Nuclear labor issues

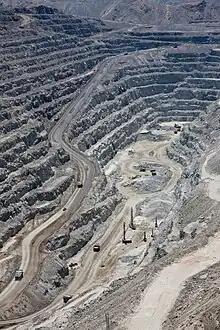
Rössig open-pit uranium mine near Arandis, Namibia

Namibia's Rössing Uranium Mine is the longest-operating open-pit uranium mine, and one of the largest in the world. The company is owned and operated by Rio Tinto, one of the world's largest mining groups, and Rössing Uranium Limited. The uranium mill tailings dam has been leaking for a number of years, and on January 17, 2014, a catastrophic structural failure of a leach tank caused a major spill. The France-based laboratory, Commission de Recherche et d'Information Independentantes sur la Radioactivite (CRIIAD) reported elevated levels of radioactive materials in the area surrounding the mine.